Copts

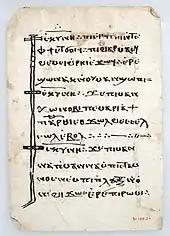
Leaf from a Coptic manuscript, 6th-14th century, Metropolitan museum of art, NYC

The Coptic language is the most recent stage of the Egyptian language. Coptic should more correctly be used to refer to the script rather than the language itself. Even though this script was introduced as far back as the 1st century BC, it has been applied to the writing of the Egyptian language from the 1st century AD to the present day.